Erembert

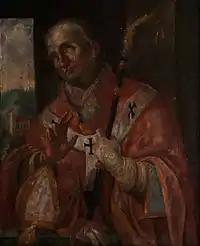
Erembert, painting in Freising by Franz Joseph Lederer (1676–1733) and others.

Erembert is traditionally seen as the second bishop of the Diocese of Freising in Bavaria. Tradition used to consider him a half brother of the founder, Saint Corbinian (a Frank), though recent research argues he hailed from the Freising area. He was appointed by Saint Boniface in 739, at the time of Boniface's reorganization of the Bavarian church.